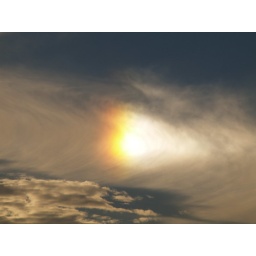
Henderson Texas Old Historic Small Town in 2011 clouds in sky Roads Building Signs Architecture